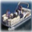
Label: ship